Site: saxony
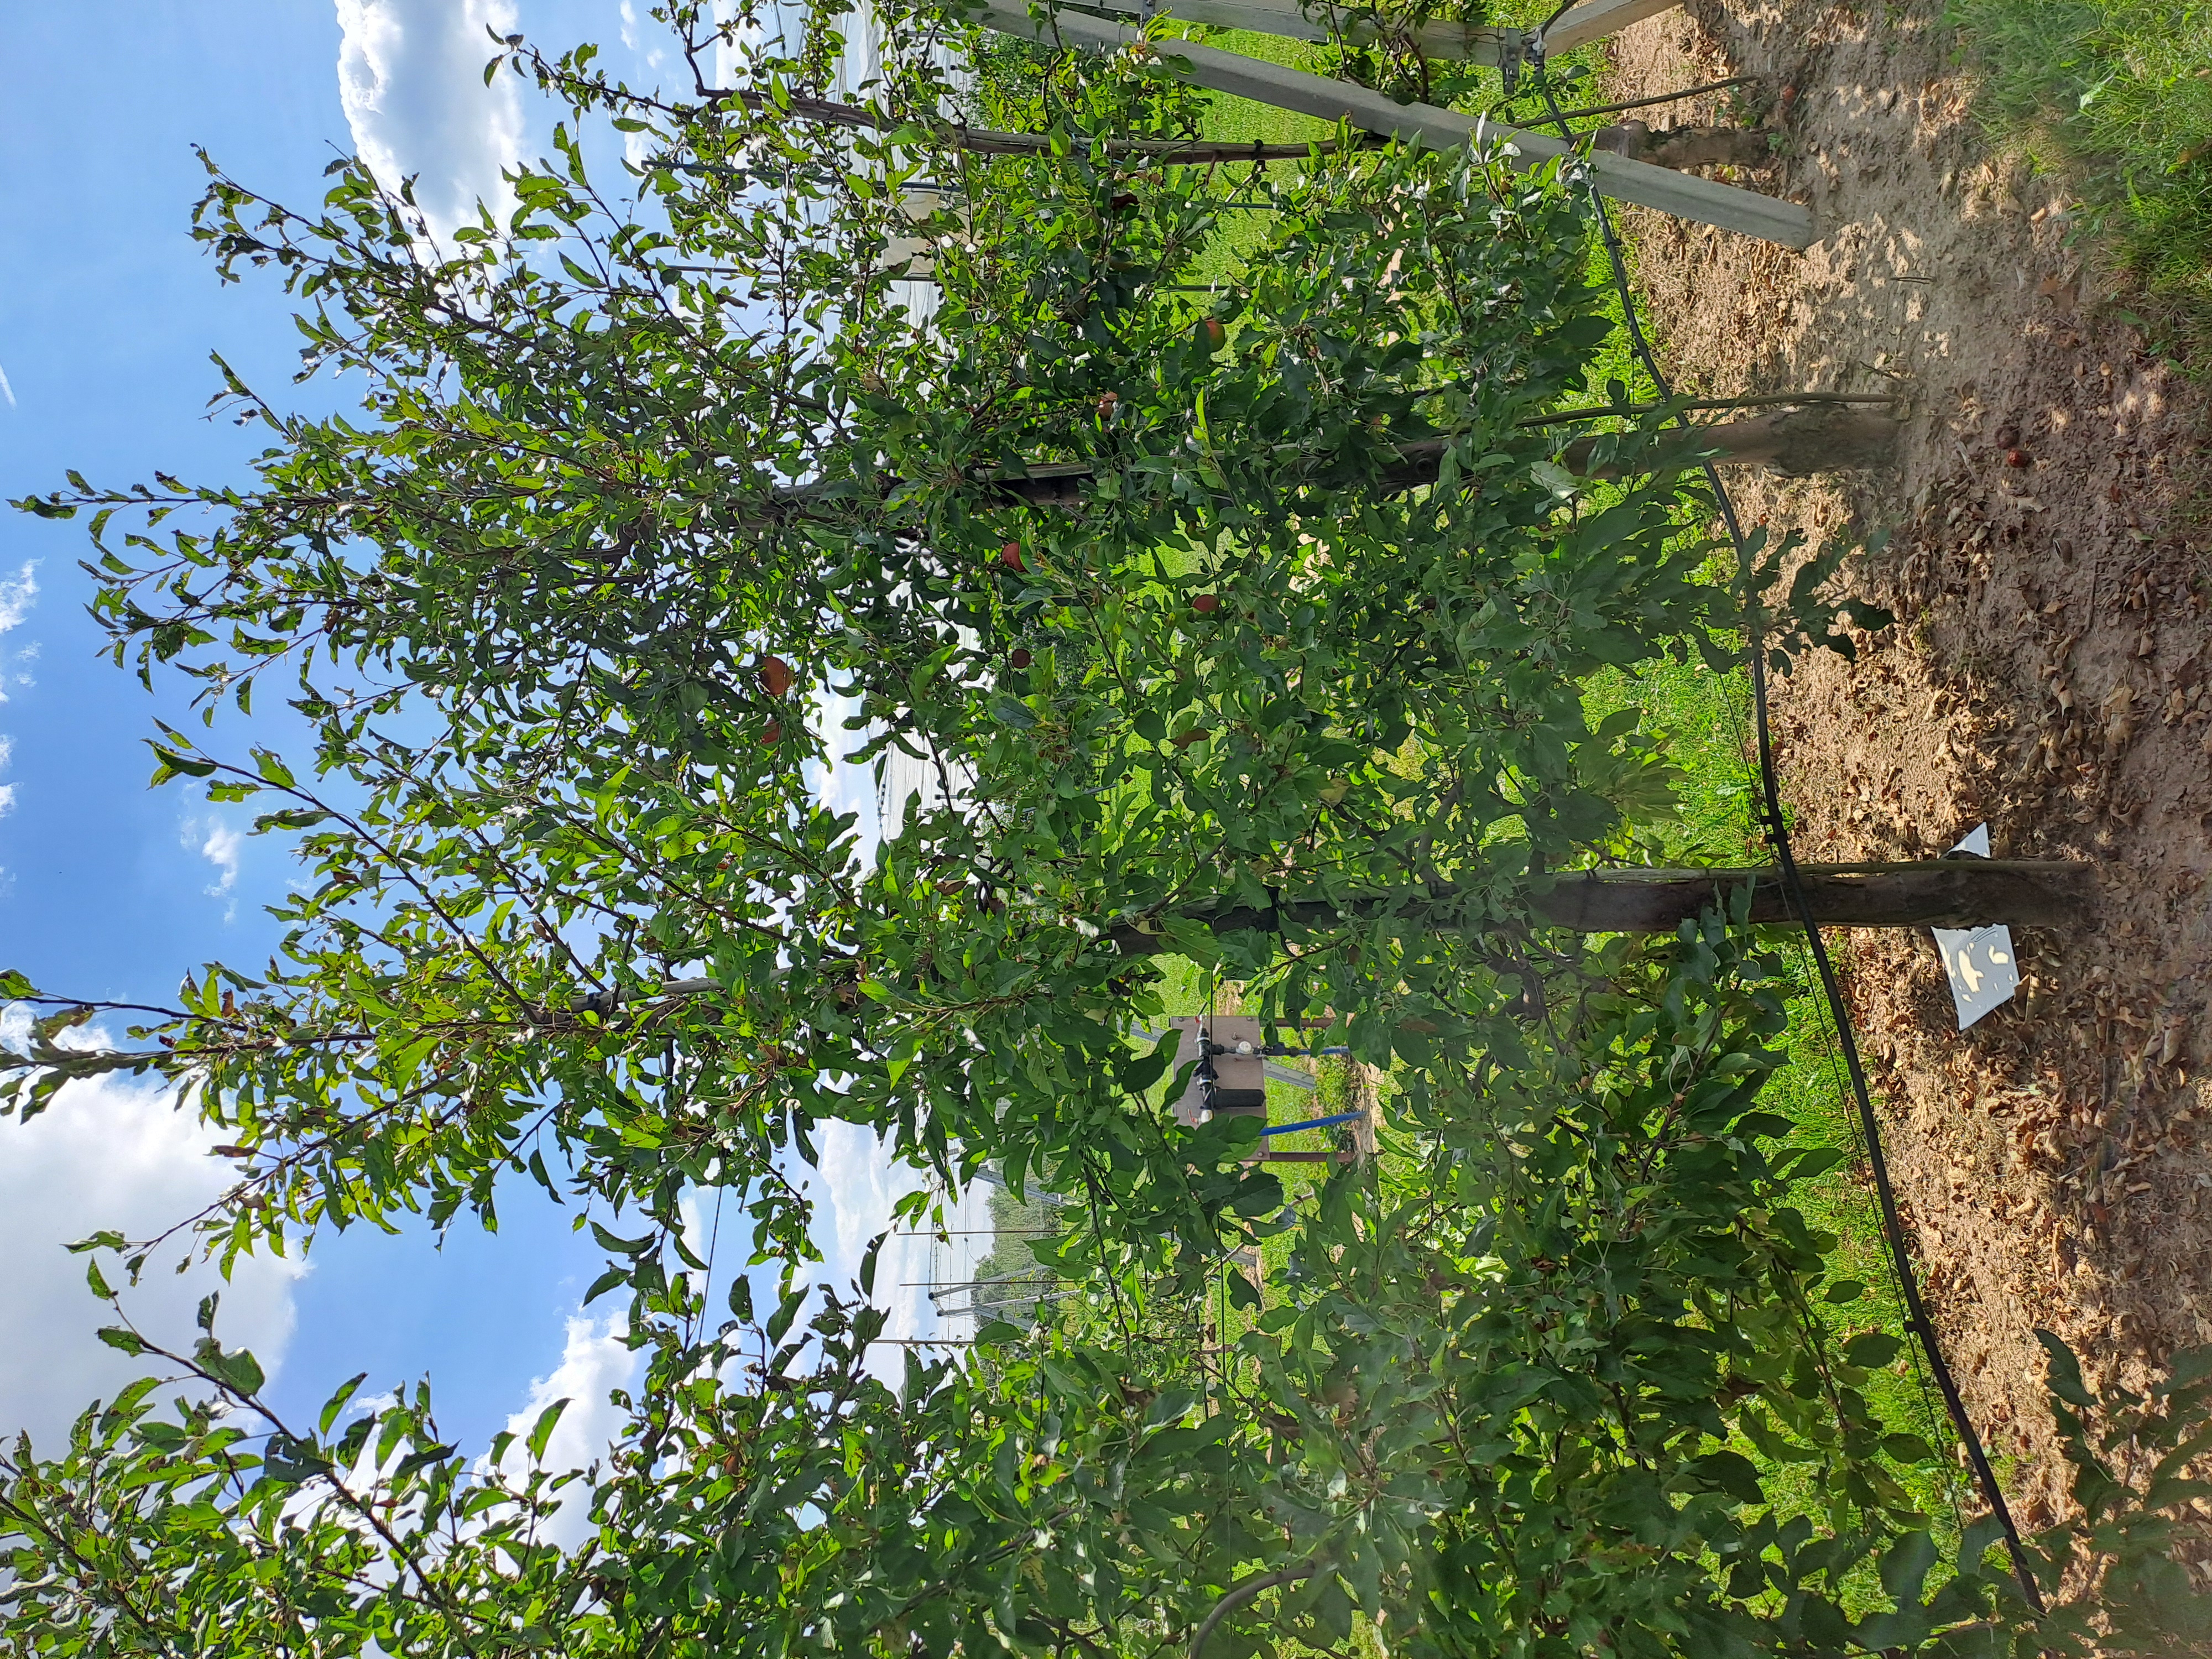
Growth stage (BBCH 85): Maturity of fruit and seed